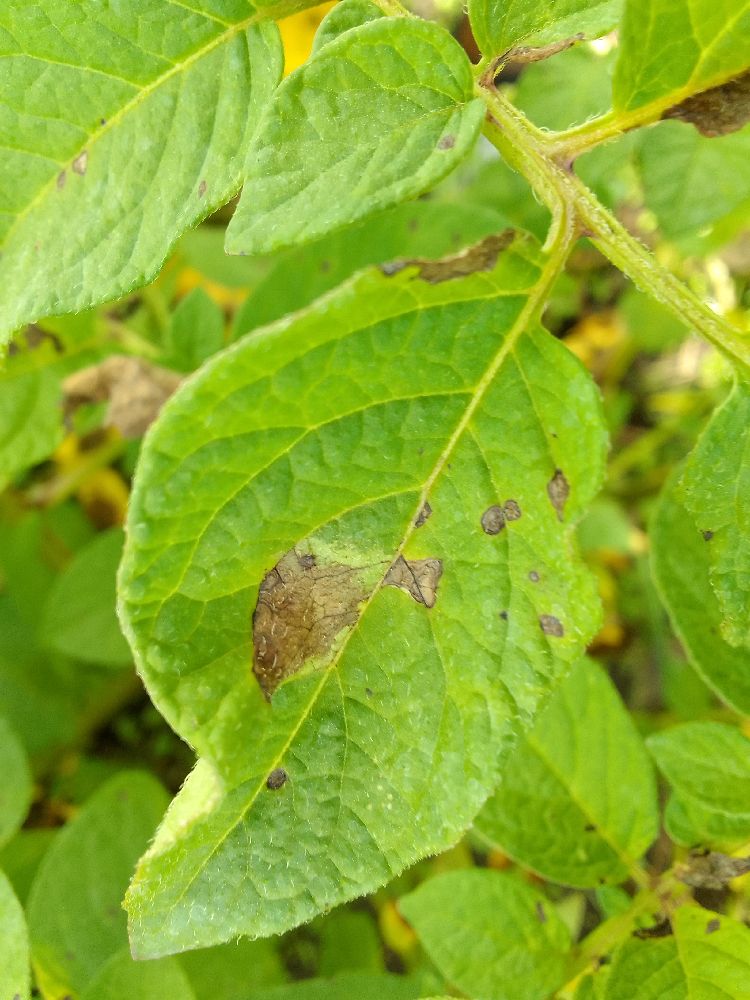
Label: Late blight